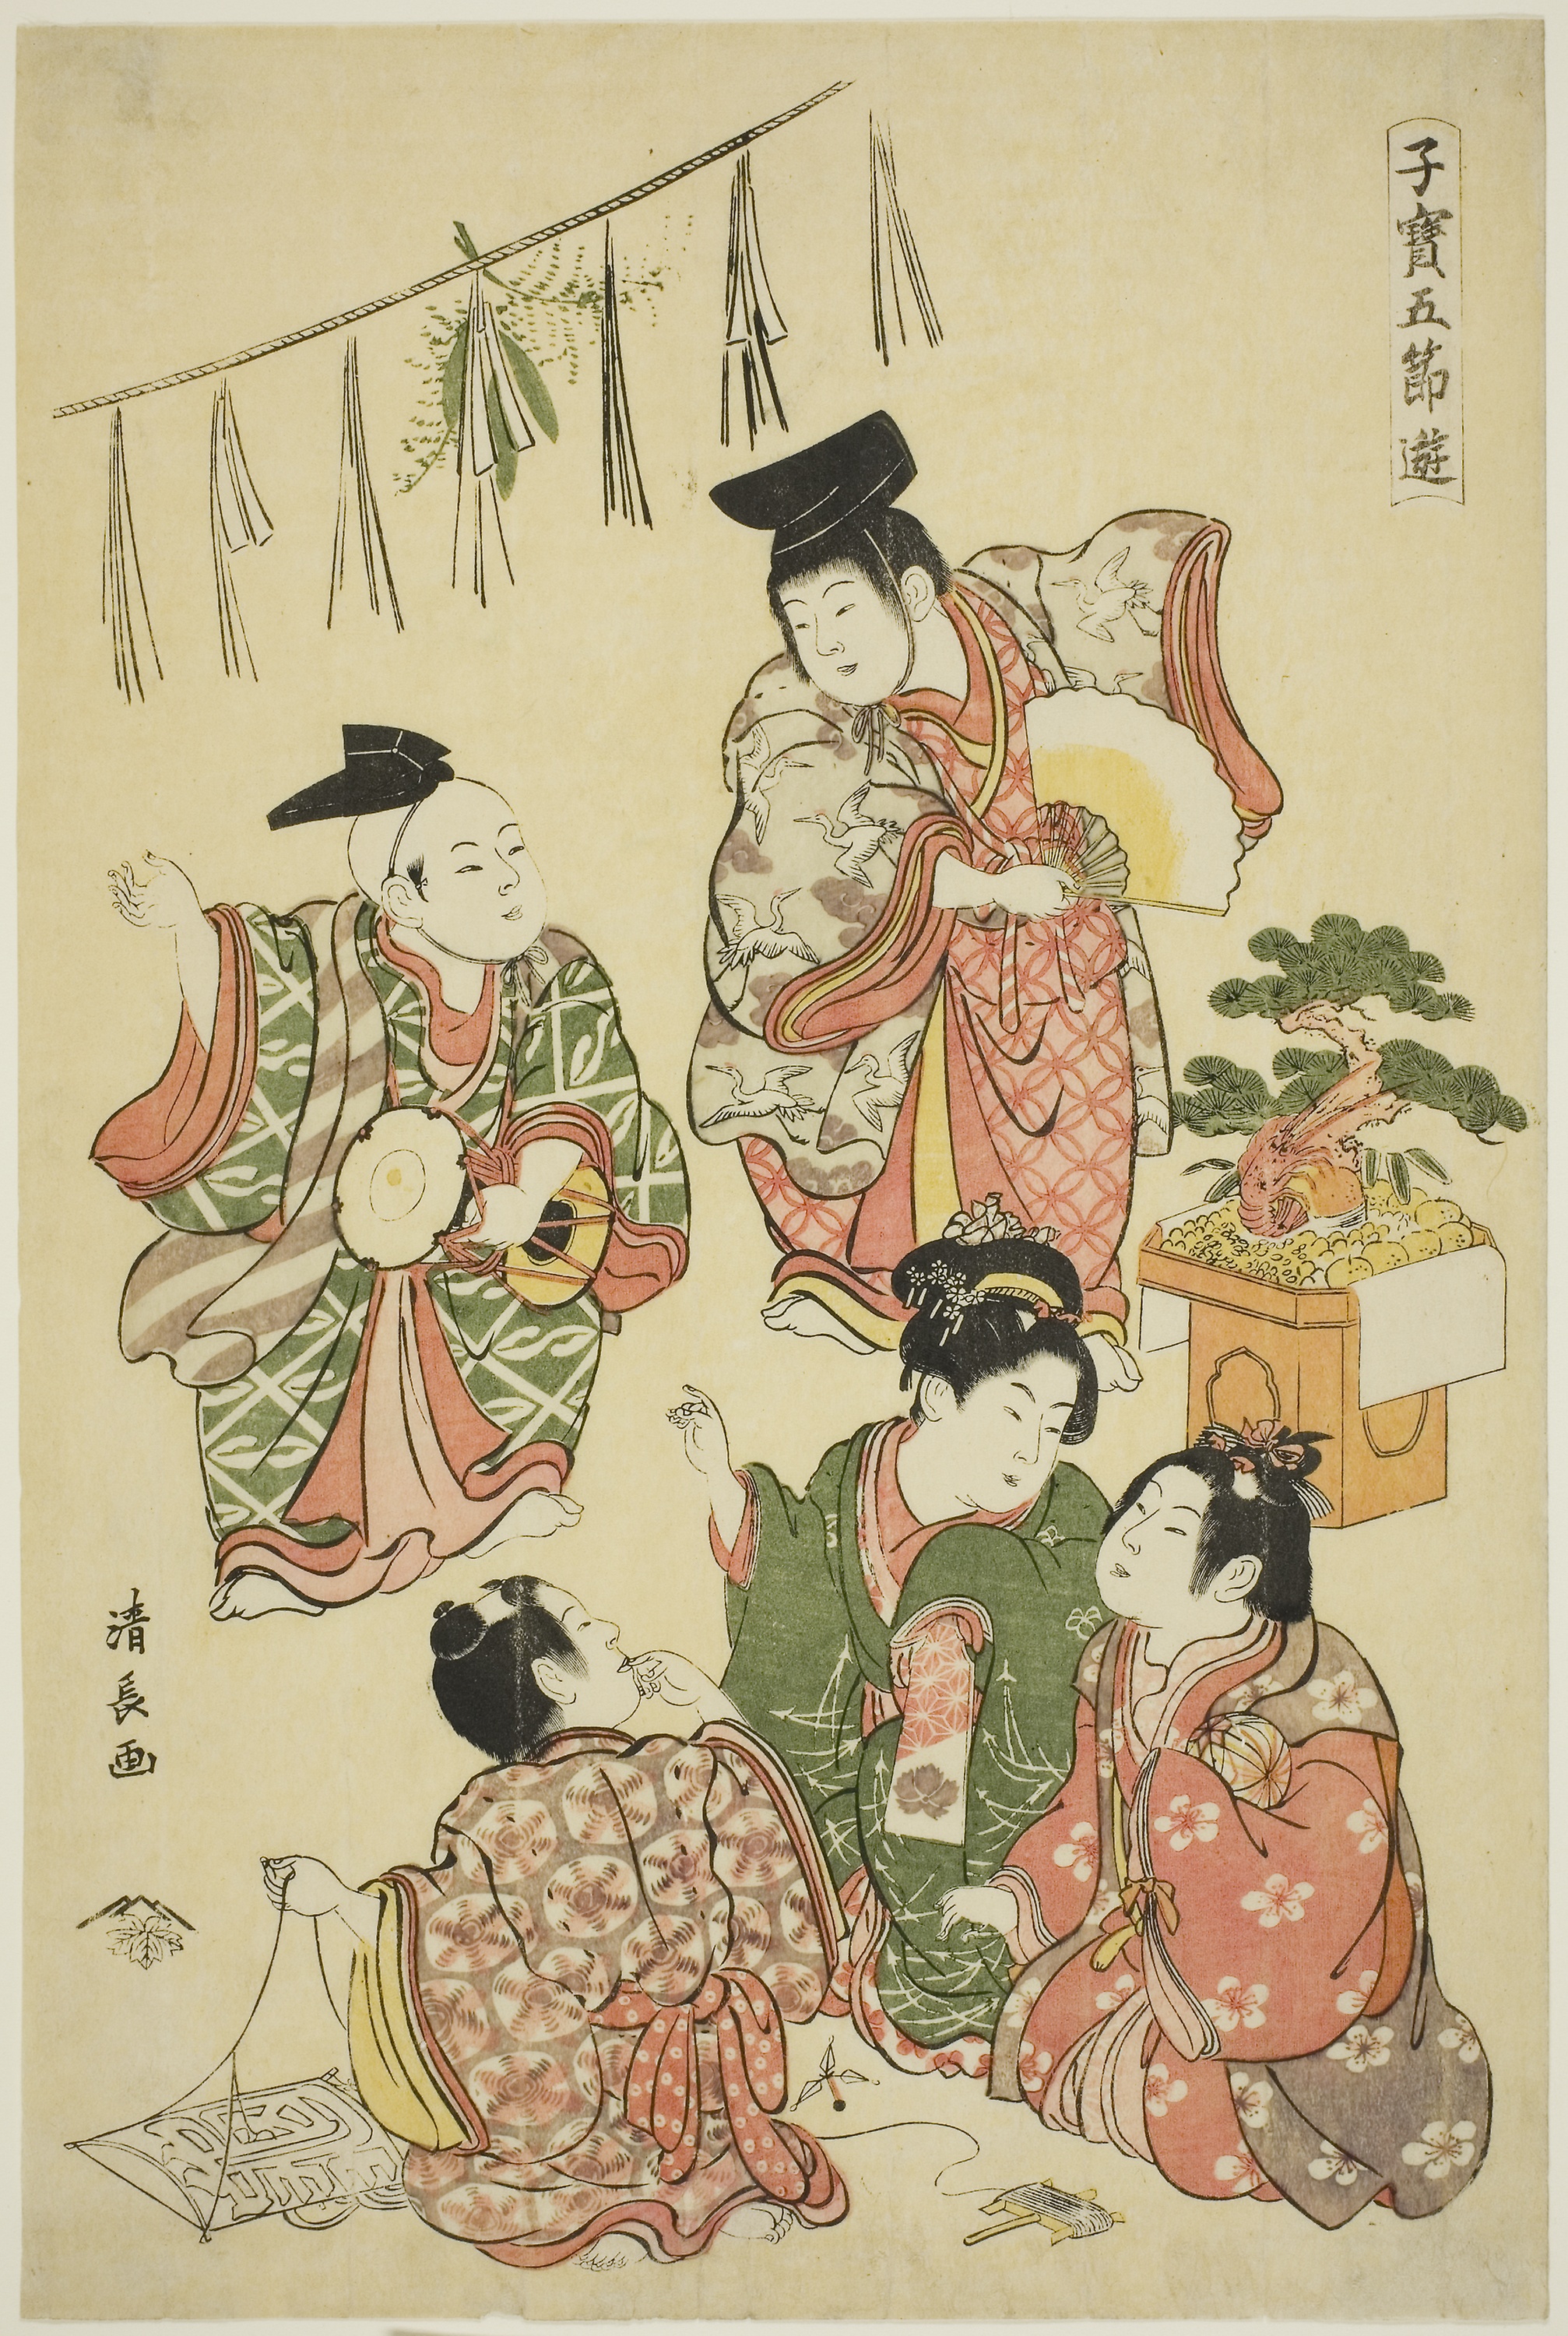
text, cartoon, illustration, art, painting, costume design